BRIT School

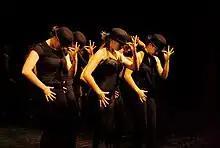
Dance Vision (Dance)

The school was founded in 1991 under the auspices of the City Technology Colleges (CTC) initiative with sponsorship from the British Record Industry Trust (BRIT). Each year the BRIT Awards Music Ceremony raises money, some of which is used to help the continuing sponsorship of the school along with other music charities.